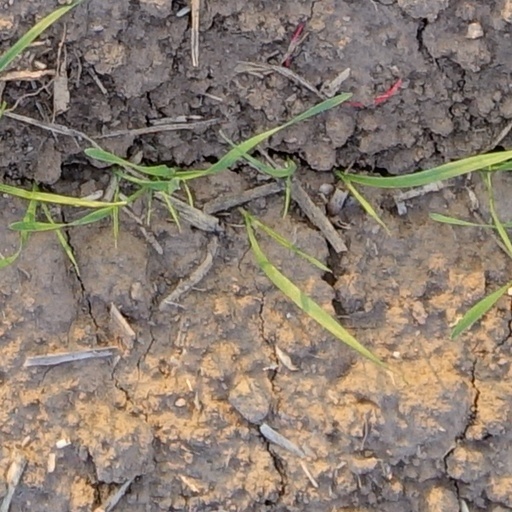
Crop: wheat